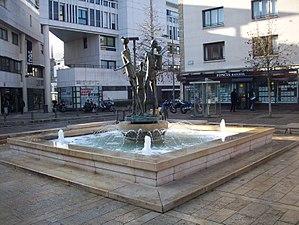
Place du 19 avril 1944